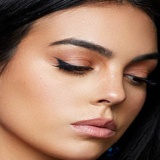
hoa hậu Georgina Rodriguez